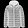
Label: Coat